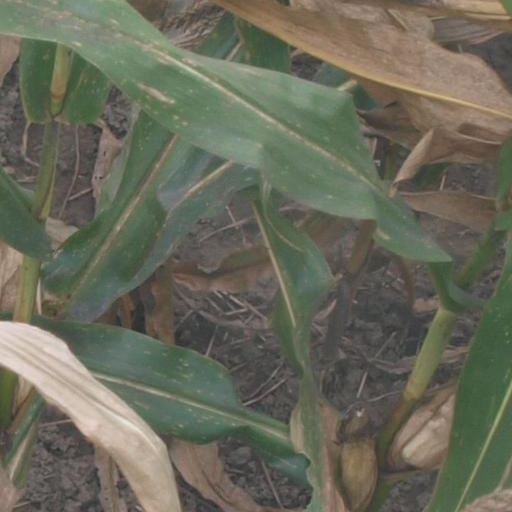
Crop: maize; corn